The Lovers (2017 film)

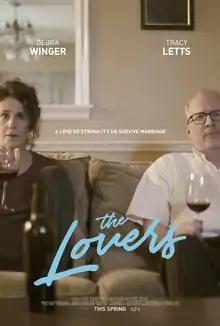
Theatrical release poster

The Lovers is a 2017 American romantic comedy film written and directed by Azazel Jacobs. It stars Debra Winger, Tracy Letts, Aidan Gillen, Melora Walters, Tyler Ross, and Jessica Sula.